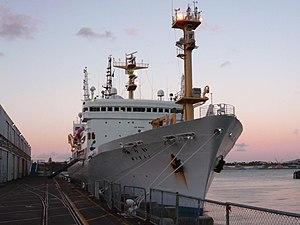
Le RV Mirai est un navire océanographique de la Japan Agency for Marine-Earth Science and Technology de Yokosuka. Il a été construit à l'origine en tant que cargo polyvalent à propulsion nucléaire navale, sous le nom de Mutsu, mais n'a jamais transporté de cargaison commerciale.